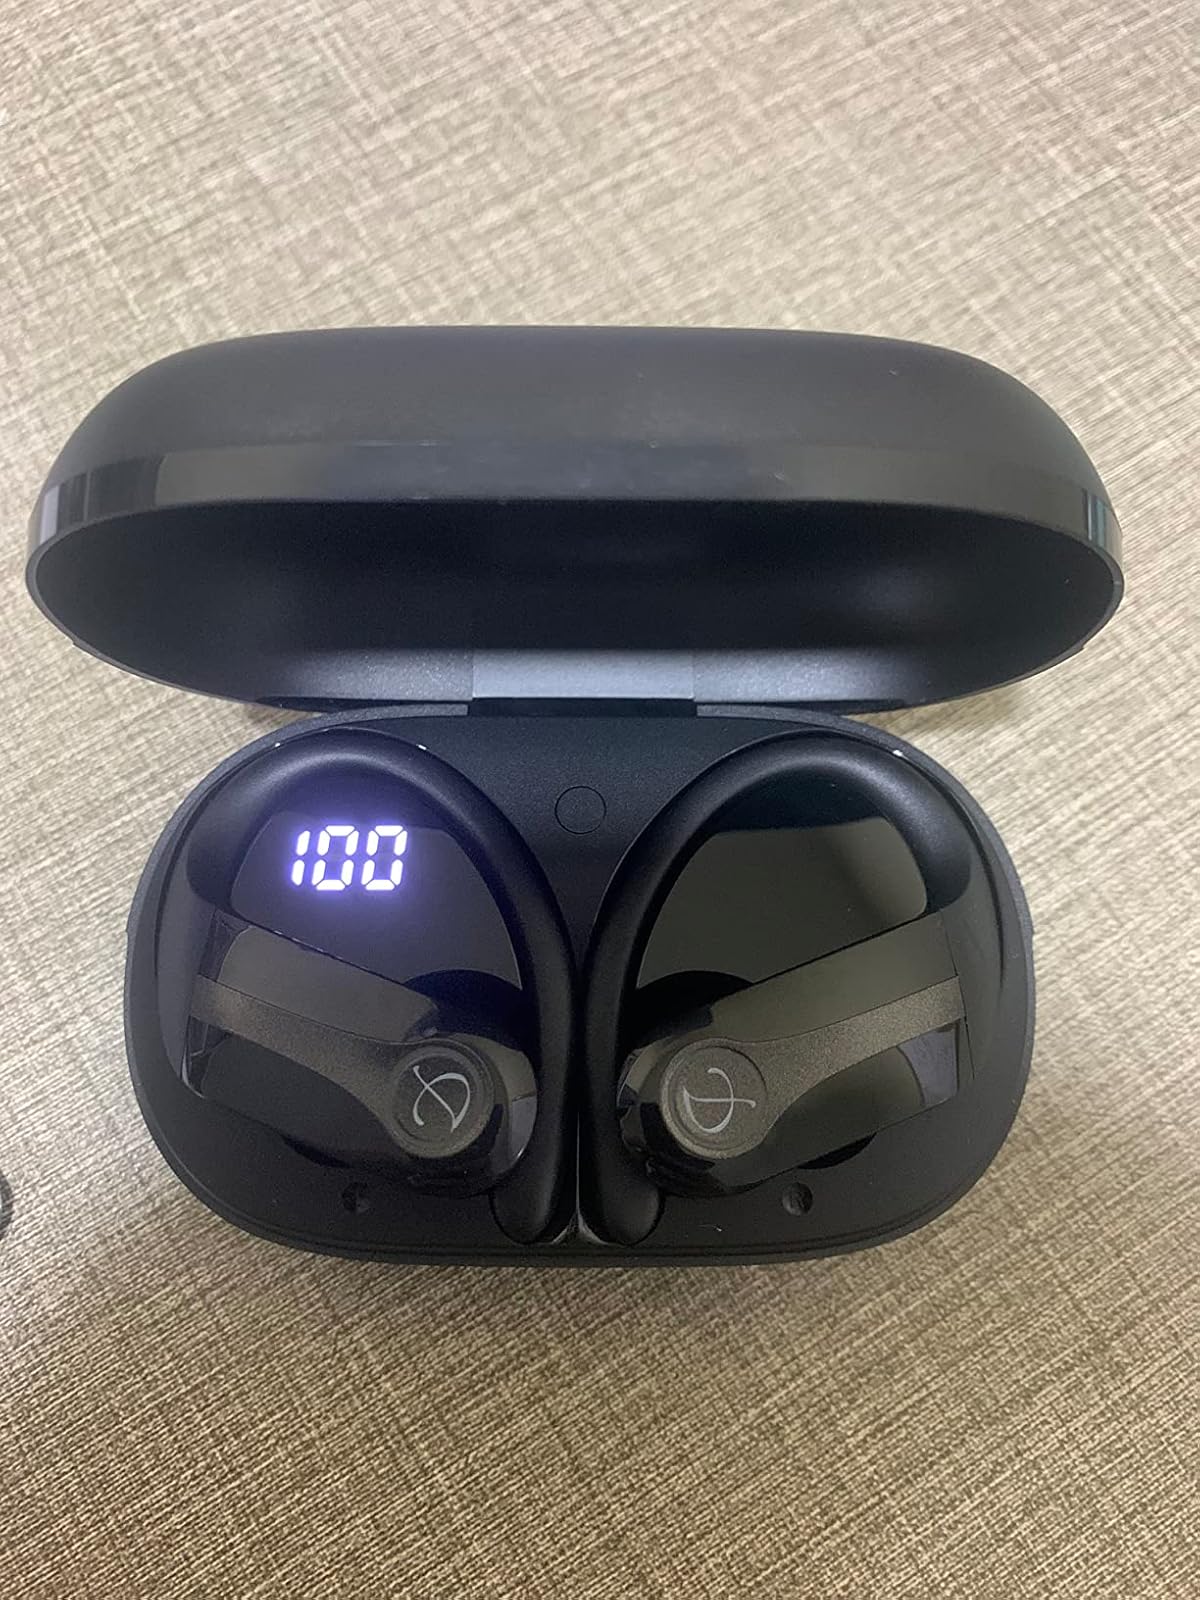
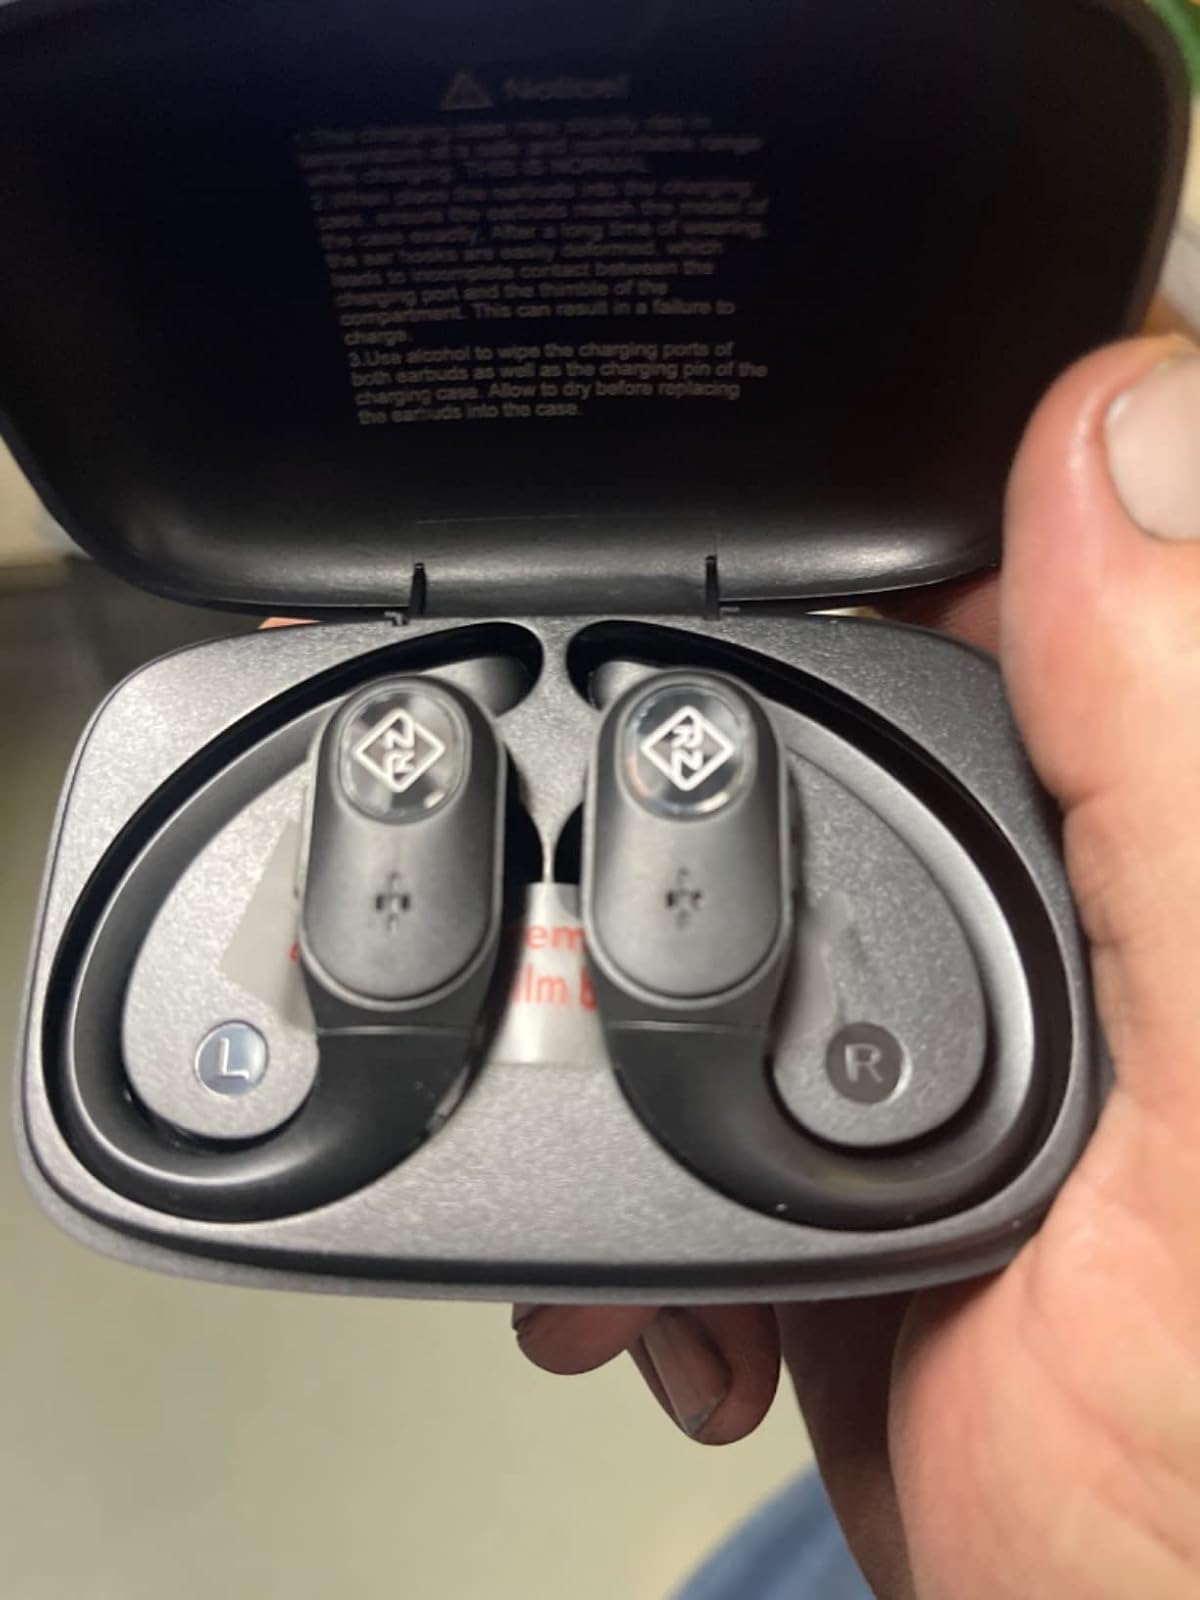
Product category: earbuds
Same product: no